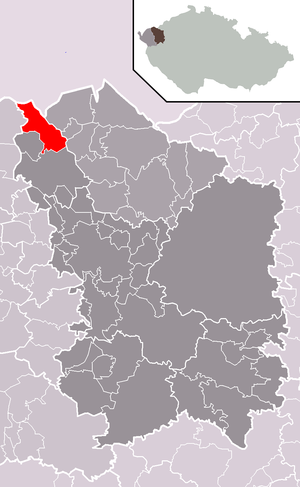
Nové Hamry est une commune du district et de la région de Karlovy Vary, en Tchéquie. Sa population s'élevait à 342 habitants en 2018.